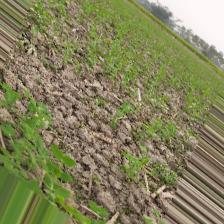
Label: Normal